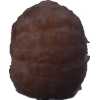
Label: orange_peeled